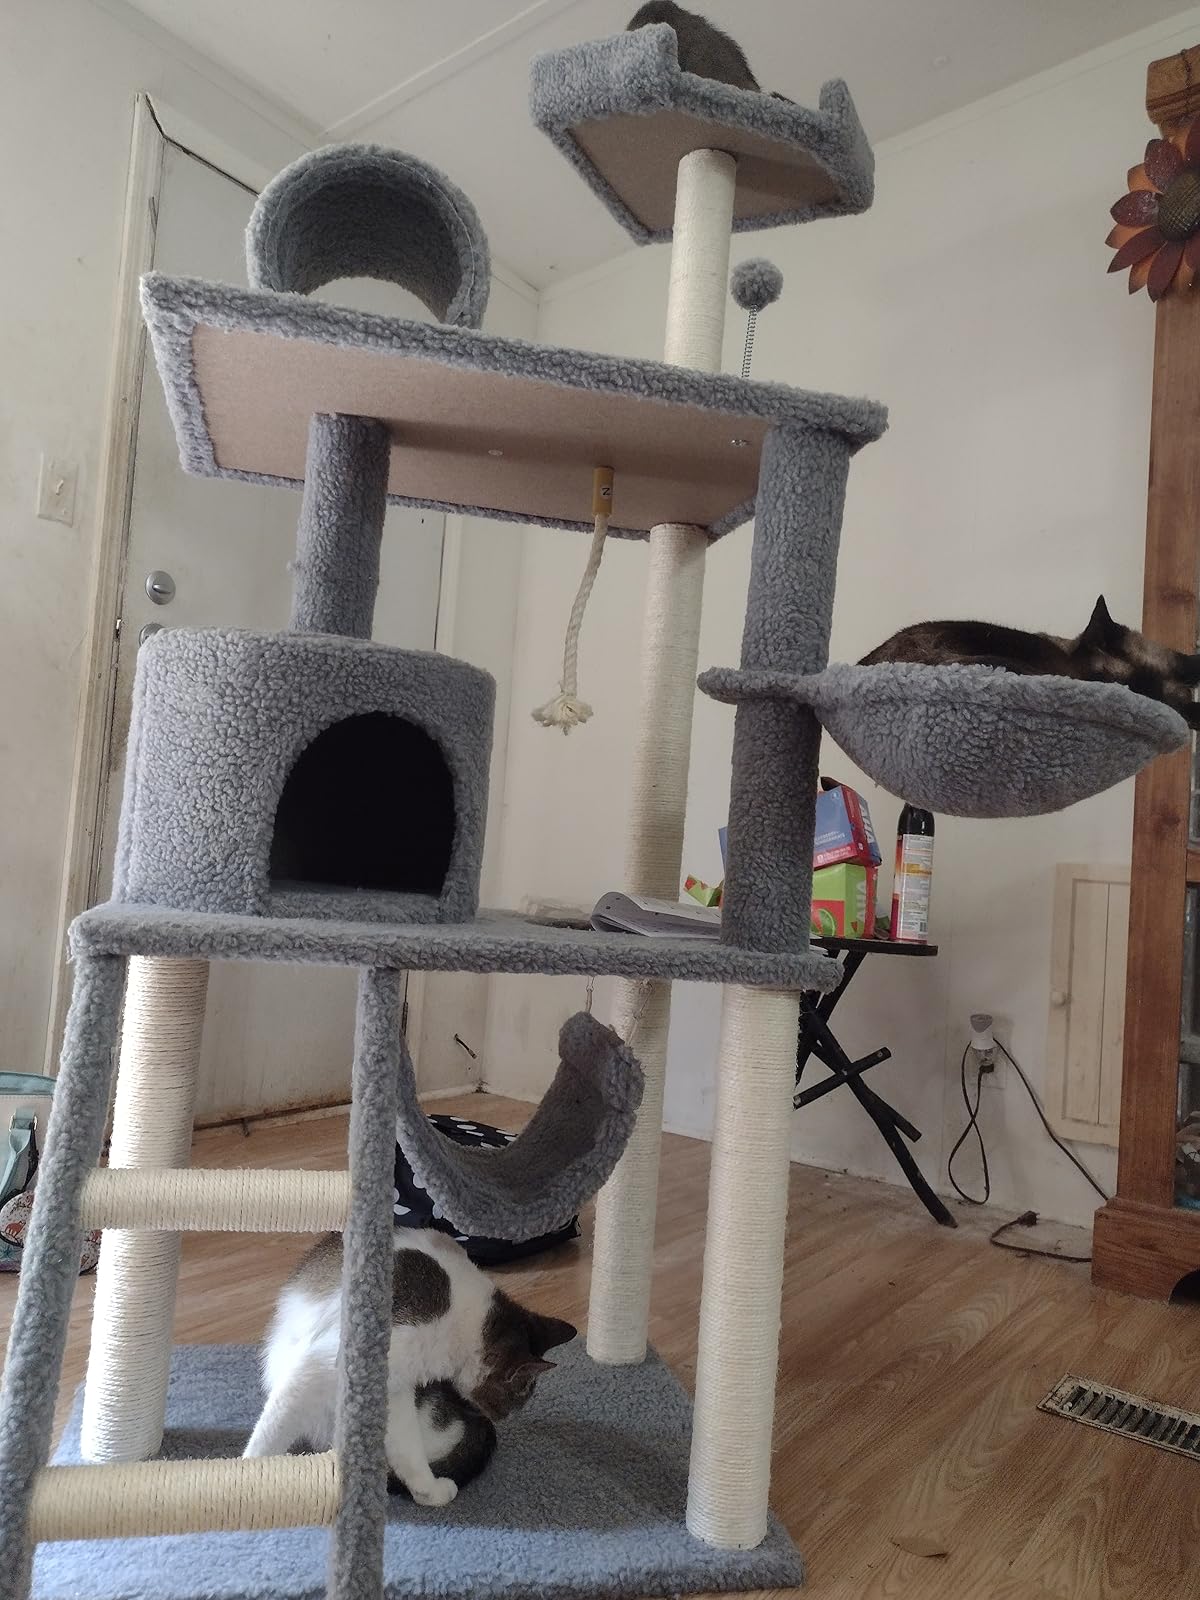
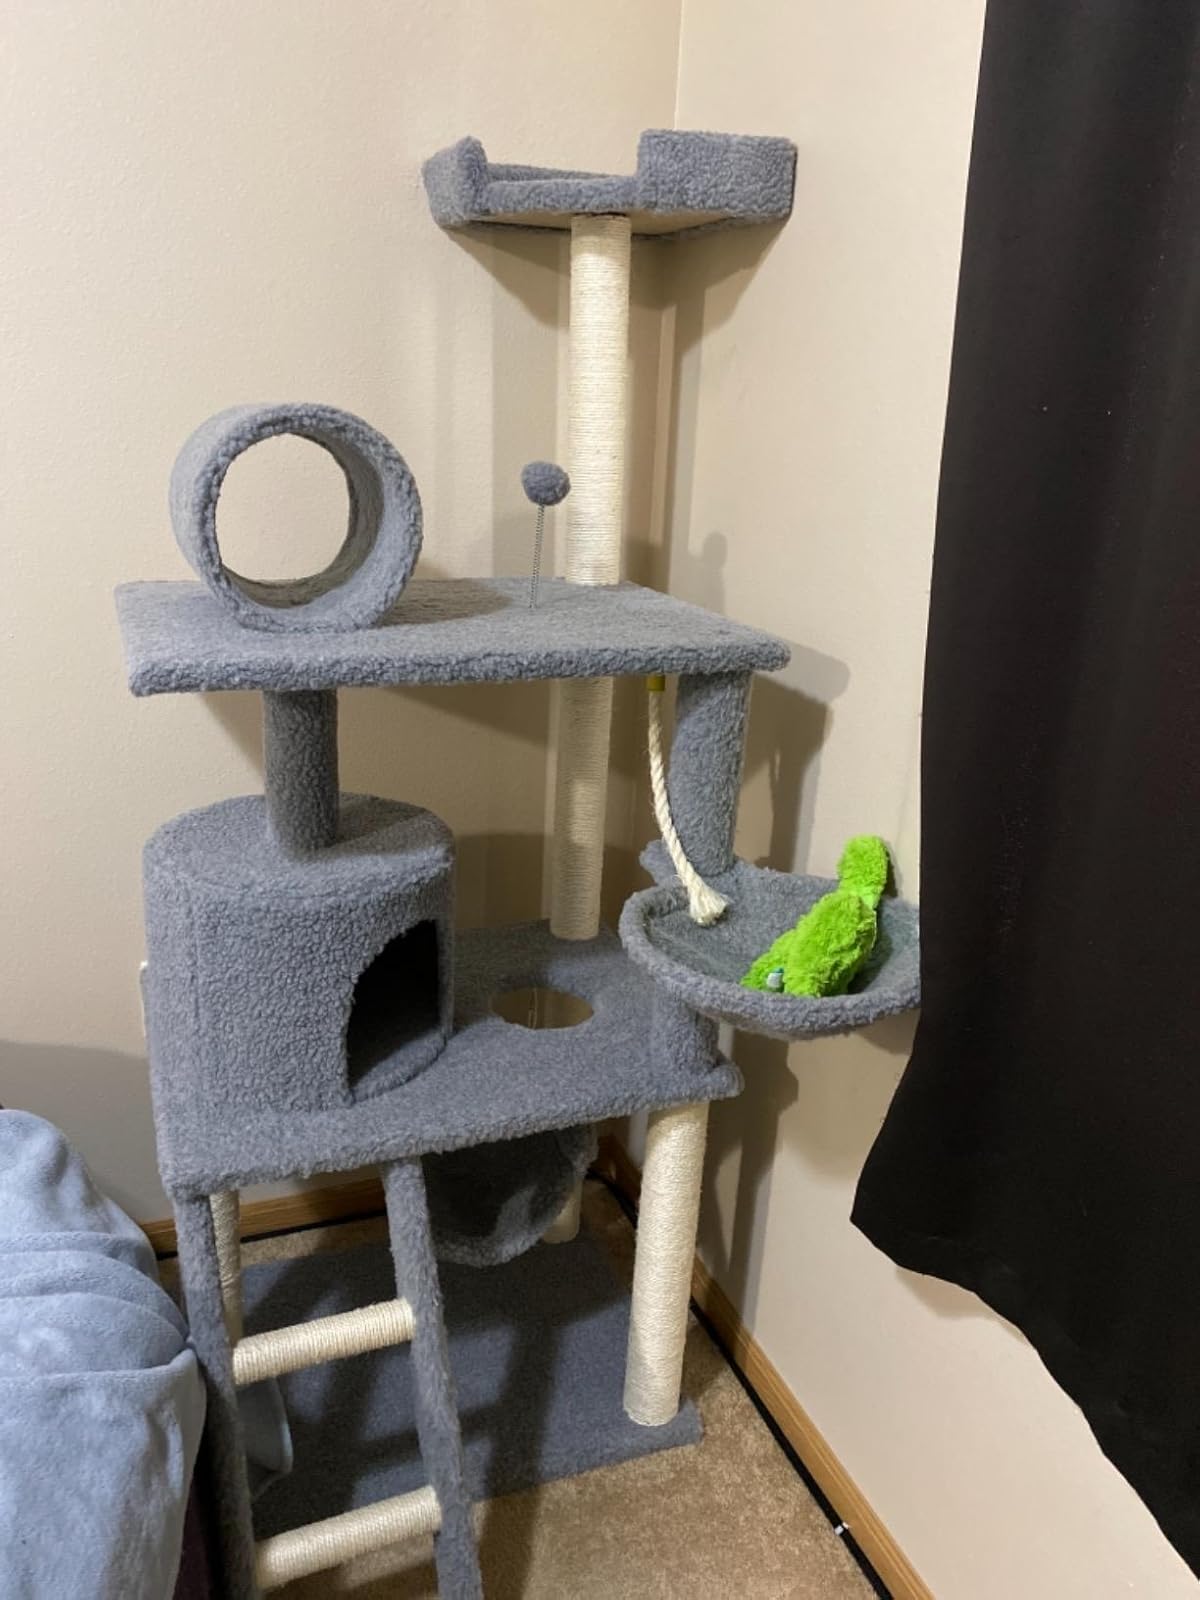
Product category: items_cat tree
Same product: yes